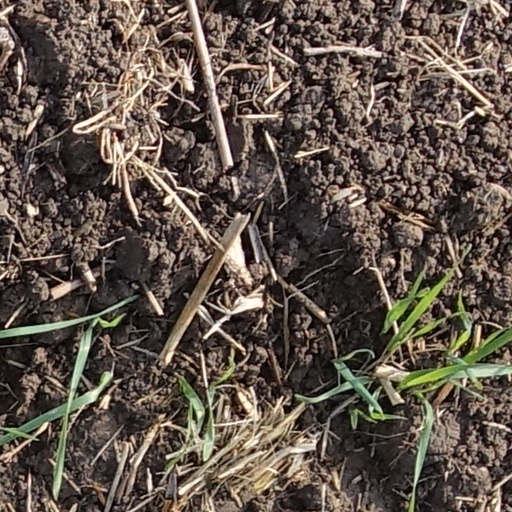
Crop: wheat